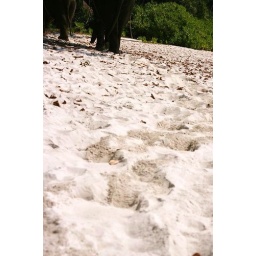
elephant tracks found in the sand